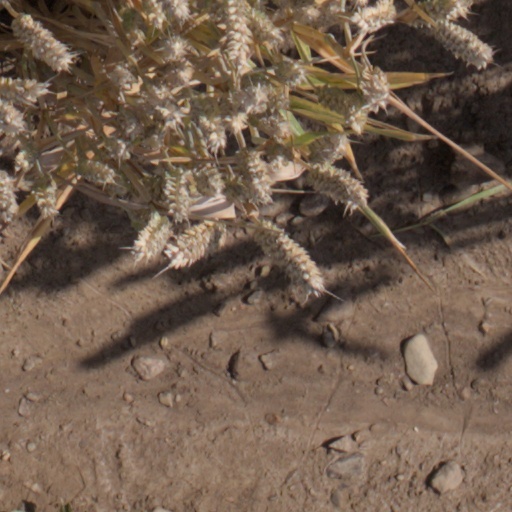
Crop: wheat